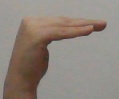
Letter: haa